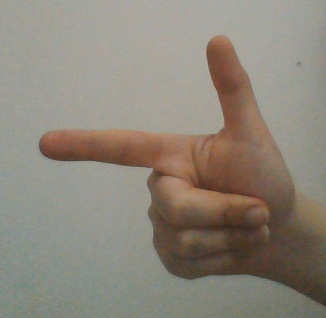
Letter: yaa